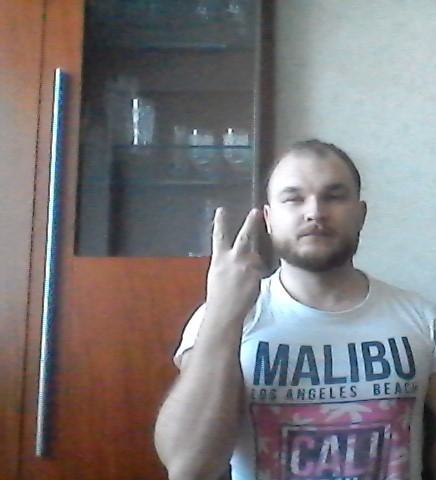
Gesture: peace_inverted